Boston College Carroll School of Management

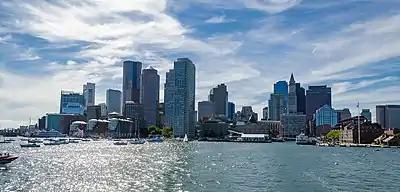
Skyline of Boston's Financial District

The Center for Corporate Citizenship at Boston College is a membership-based research and education center in the Carroll School of Management. The center provides knowledge and learning opportunities designed to help executives, managers and employees advance positive corporate citizenship from wherever they sit in the organization. It offers research, tools, conferences, networking, and executive education programs pertaining to issues of corporate citizenship/corporate social responsibility to corporate members worldwide. Much of its research is freely available to the public, and can be downloaded from its website.